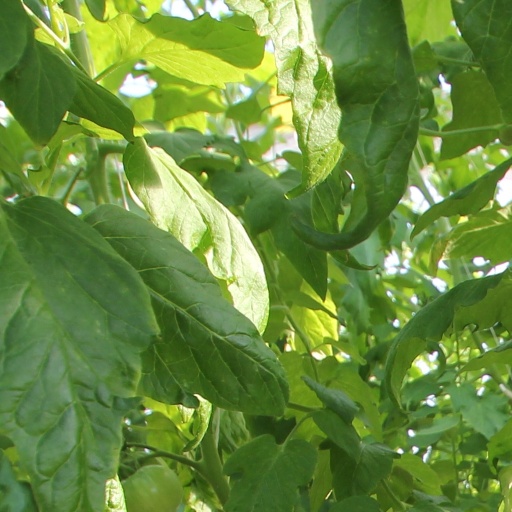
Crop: tomato